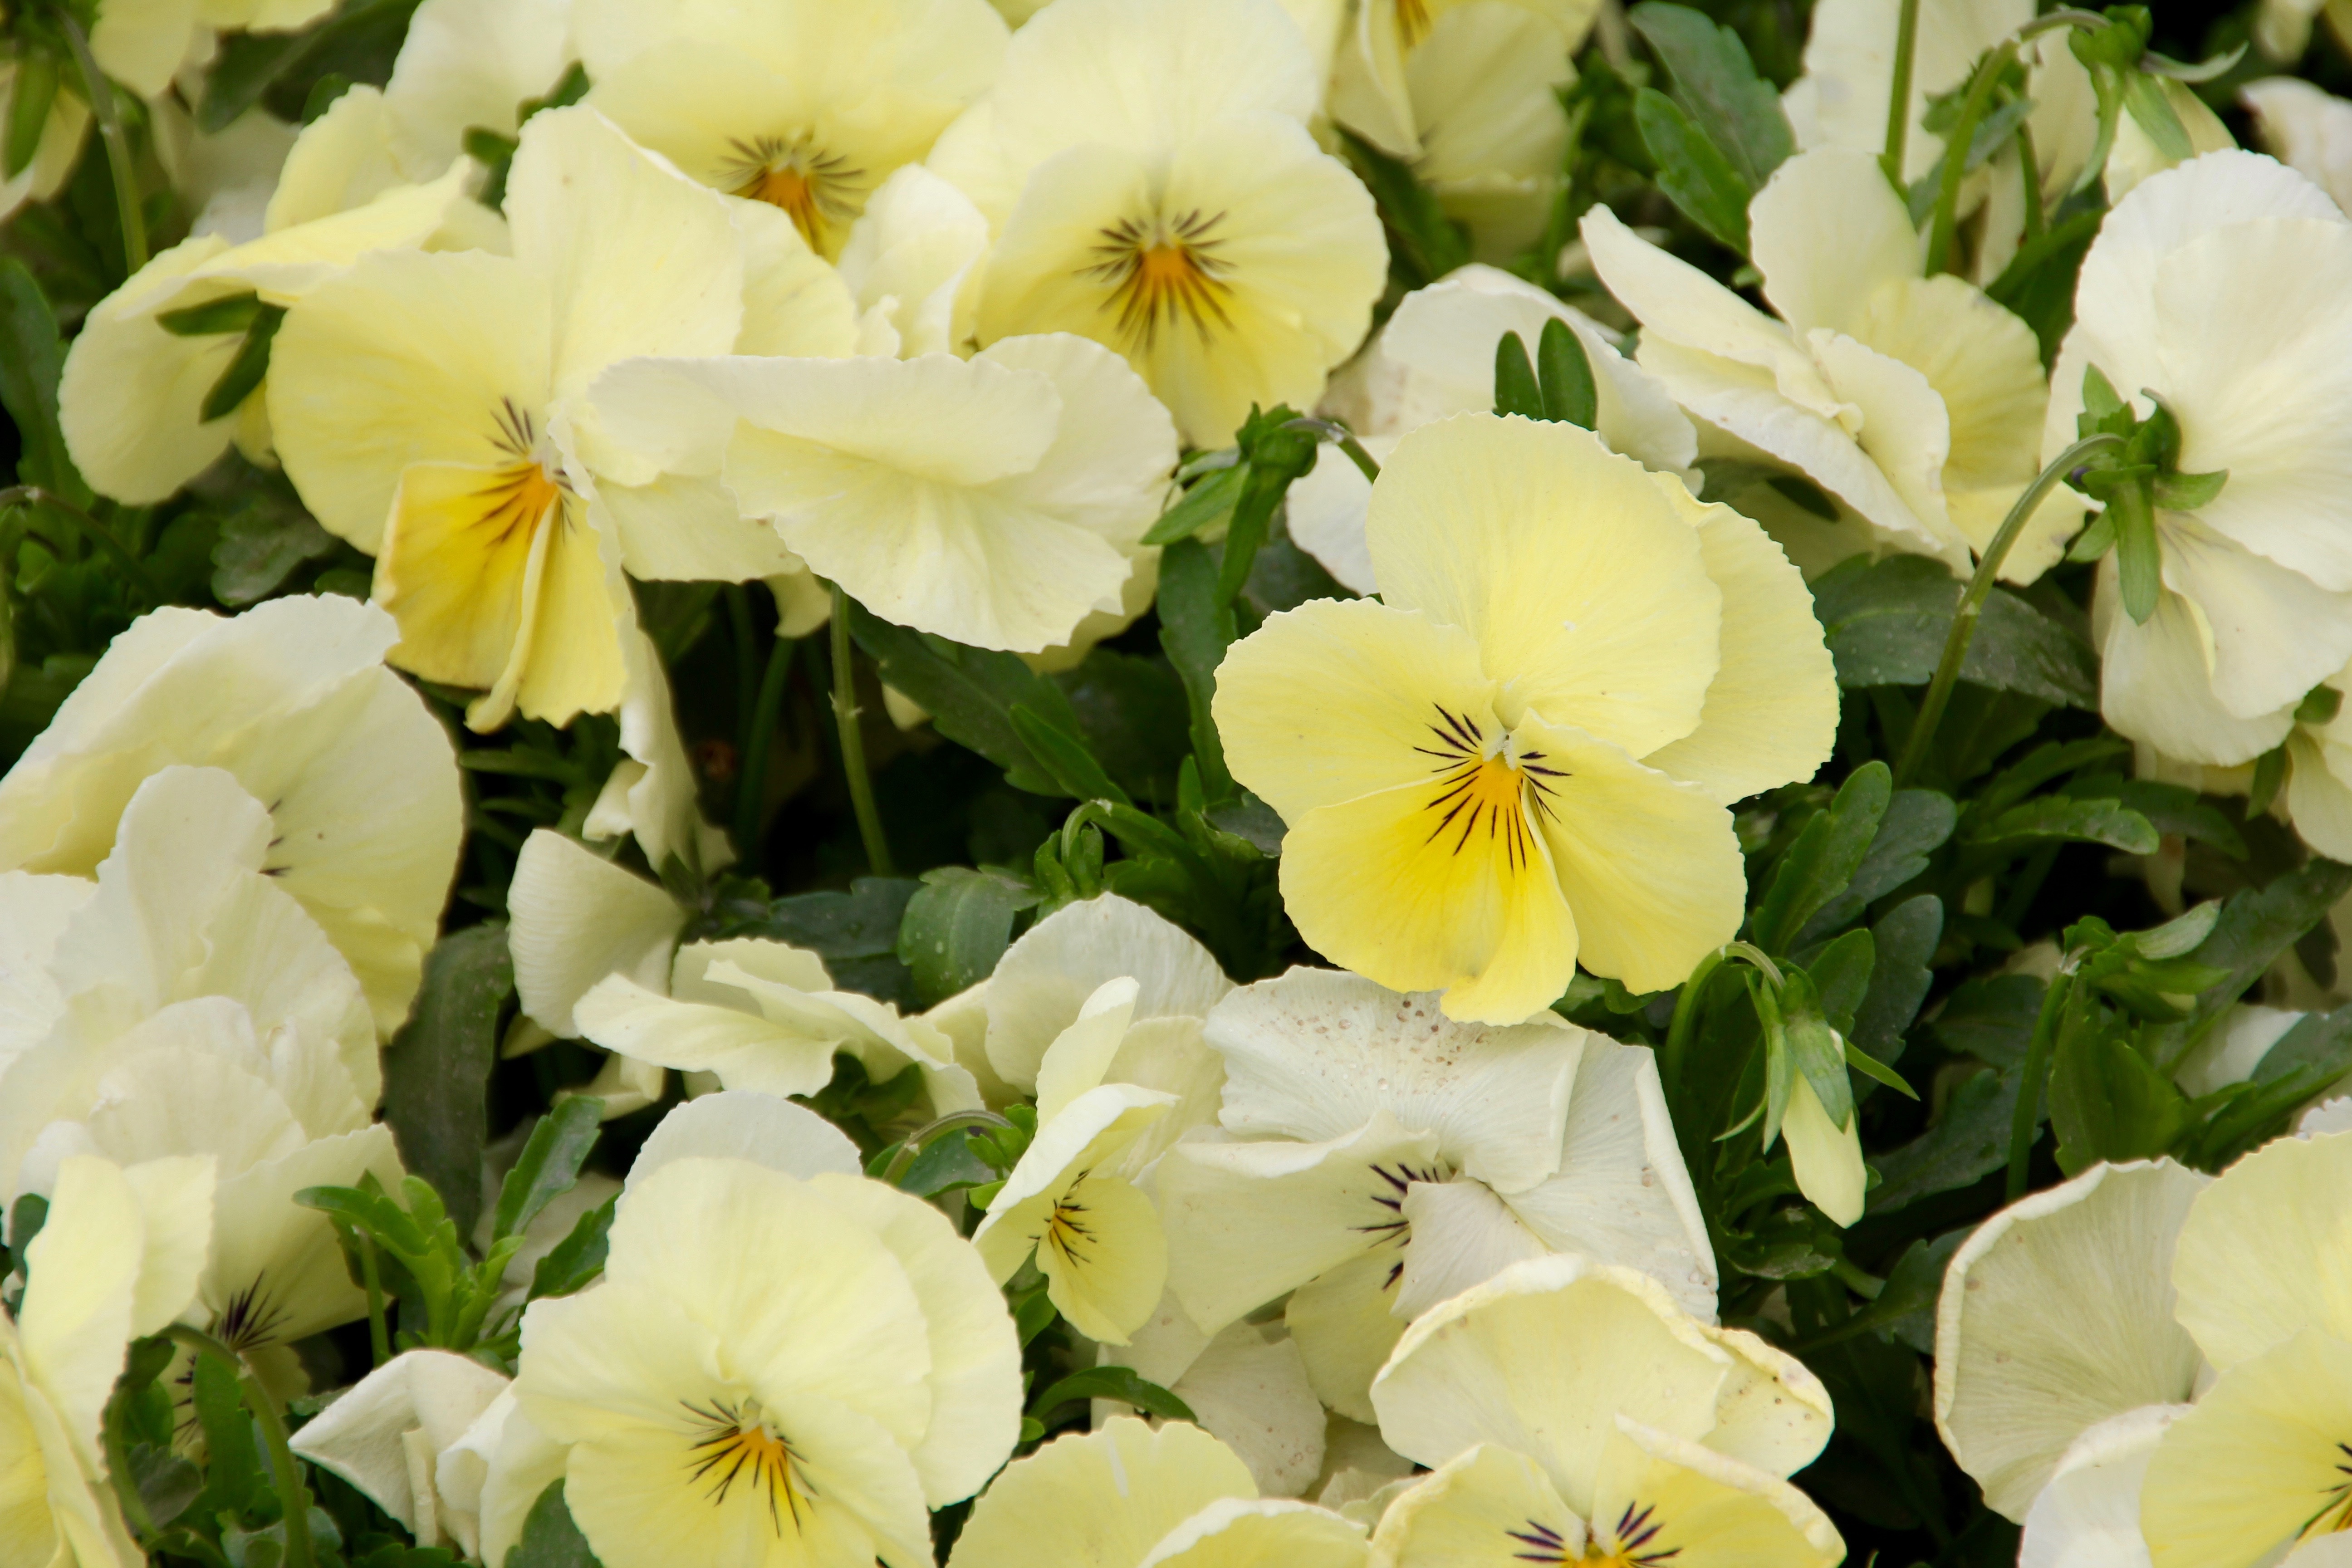
blossom, plant, flower, petal, botany, yellow, flora, evening primrose, macro photography, pansy, flowering plant, garden pansy, land plant, violet family, large flowered evening primrose